Return of Jewel Thief

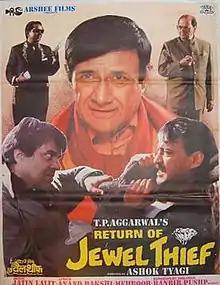
Film poster

Return of Jewel Thief is a 1996 Indian Hindi-language crime action thriller film directed by Ashok Tyagi. It is a sequel to the 1967 film "Jewel Thief", that starred Ashok Kumar and Dev Anand who reprise their roles in this film. The cast of the film also includes Dharmendra, Jackie Shroff, Shilpa Shirodkar, Anu Aggarwal and Madhoo. Unlike the predecessor, this film was a box office failure. This was the last release of Aggarwal.